Matter-Eater Lad

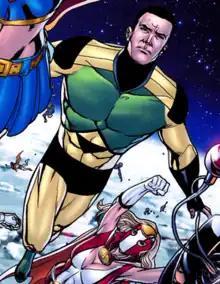
Matter-Eater Lad as depicted in "Superman: Last Stand of New Krypton" #2 (June 2010). Art by Pete Woods.

Matter-Eater Lad (Tenzil Kem) is a superhero appearing in media published by DC Comics, primarily as a member of the Legion of Super-Heroes in the 30th and 31st centuries. He first appeared in "Adventure Comics" #303 (December 1962), and possesses the power to eat matter in all forms, as do all natives of his home planet, Bismoll.